Escort Group B7

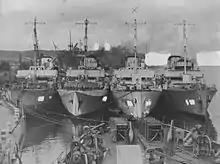
Corvettes of B7 Group moored in Londonderry. "Alisma", "Dianella", "Sunflower" and "Kingcup". The white areas are where the official censor has painted out sensitive material

B7 was involved in the battles for convoys ONS 20 and ON 206, Convoy ON 207 and Convoy ON 208, during which nine U-boats were destroyed. The battle for Convoy ONS20/206 saw six U-boats sunk, of which was credited to "Sunflower" and was damaged by "Duncan", to be destroyed later in an air attack. Convoy ON 207 saw three U-boats destroyed, by ships of B7, another shared with aircraft. B7 had steamed , crossing the Atlantic five times. The group members had refuelled at sea on six occasions and had re-armed with depth charges at sea. B7 returned to escort duty on the North Atlantic route, continuing without major incident until the group was disbanded in the summer of 1944 as part of the preparations for Operation Neptune, the naval contribution to the Normandy invasion.